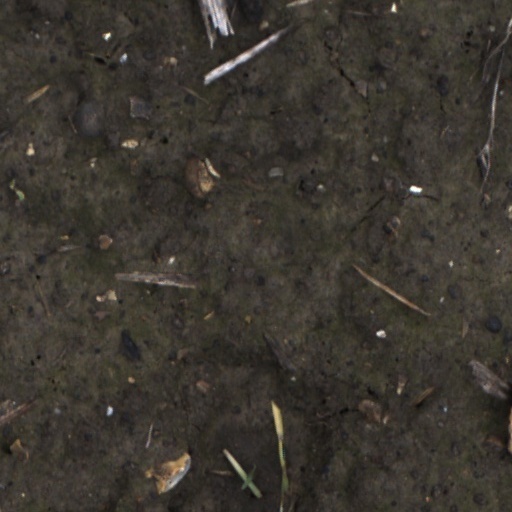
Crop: wheat